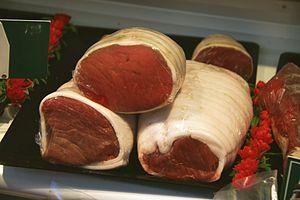
Un tournedos est une tranche de rôti de bœuf taillé dans le filet et bardée d'une fine tranche de lard. Généralement d'une épaisseur d'un centimètre à un centimètre et demi, le tournedos a un diamètre de dix à douze centimètres, pour un poids approximatif de cent-quarante à cent-quatre-vingt grammes.